Bici bici

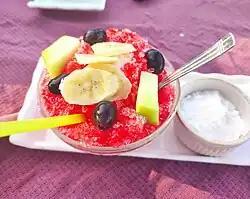
Bici bici, a kind of Turkish dessert unique to Adana Province.

" is a very light dessert, typical of southern Turkey and the Mediterranean region in general, especially the provinces of Adana and Mersin, where it is especially consumed in the summer. The name of the dessert comes from the sound made when the starch is squeezed between the fingers.